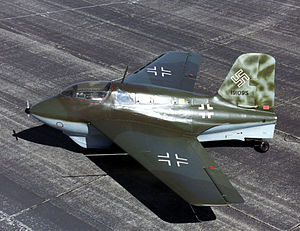
Messerschmitt Me 163
Messerschmitt Me 163 på USAF Museum
Messerschmitt Me 163 Komet er et tysk 1-motors jagerfly, bygget under 2. verdenskrig. Flyet var verdens første raketfly, som blev indsat i kamp.